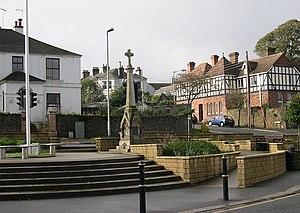
Torpoint est une ville et une paroisse civile des Cornouailles, en Angleterre.